Eastman tunnel

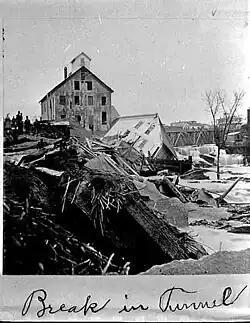
1869 Eastman tunnel collapse near Saint Anthony Falls

The Eastman tunnel, also called the Hennepin Island tunnel, was a underground passage in Saint Anthony, Minnesota (now Minneapolis), dug beneath the Mississippi River riverbed between 1868 and 1869 to create a tailrace so water-powered business could be located upstream of Saint Anthony Falls on Nicollet Island. The tunnel ran downstream from Nicollet Island, beneath Hennepin Island, and exited below Saint Anthony Falls.